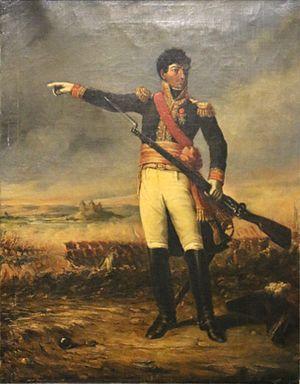
Honoré Théodore Maxime Gazan, comte de la Peyrière, né le 29 octobre 1765 à Grasse dans les Alpes-Maritimes et mort le 9 avril 1845 dans cette même ville, est un général français de la Révolution et de l’Empire. Gazan commence sa carrière militaire en tant que canonnier dans les garde-côtes. Il est ensuite affecté aux gardes du corps du roi mais, au déclenchement de la Révolution française en 1789, il rejoint la Garde nationale. Après avoir servi dans la vallée du Haut-Rhin et aux Pays-Bas, il est transféré en Suisse sous les ordres de Masséna en 1799 et participe aux batailles de Winterthour et de Zurich.